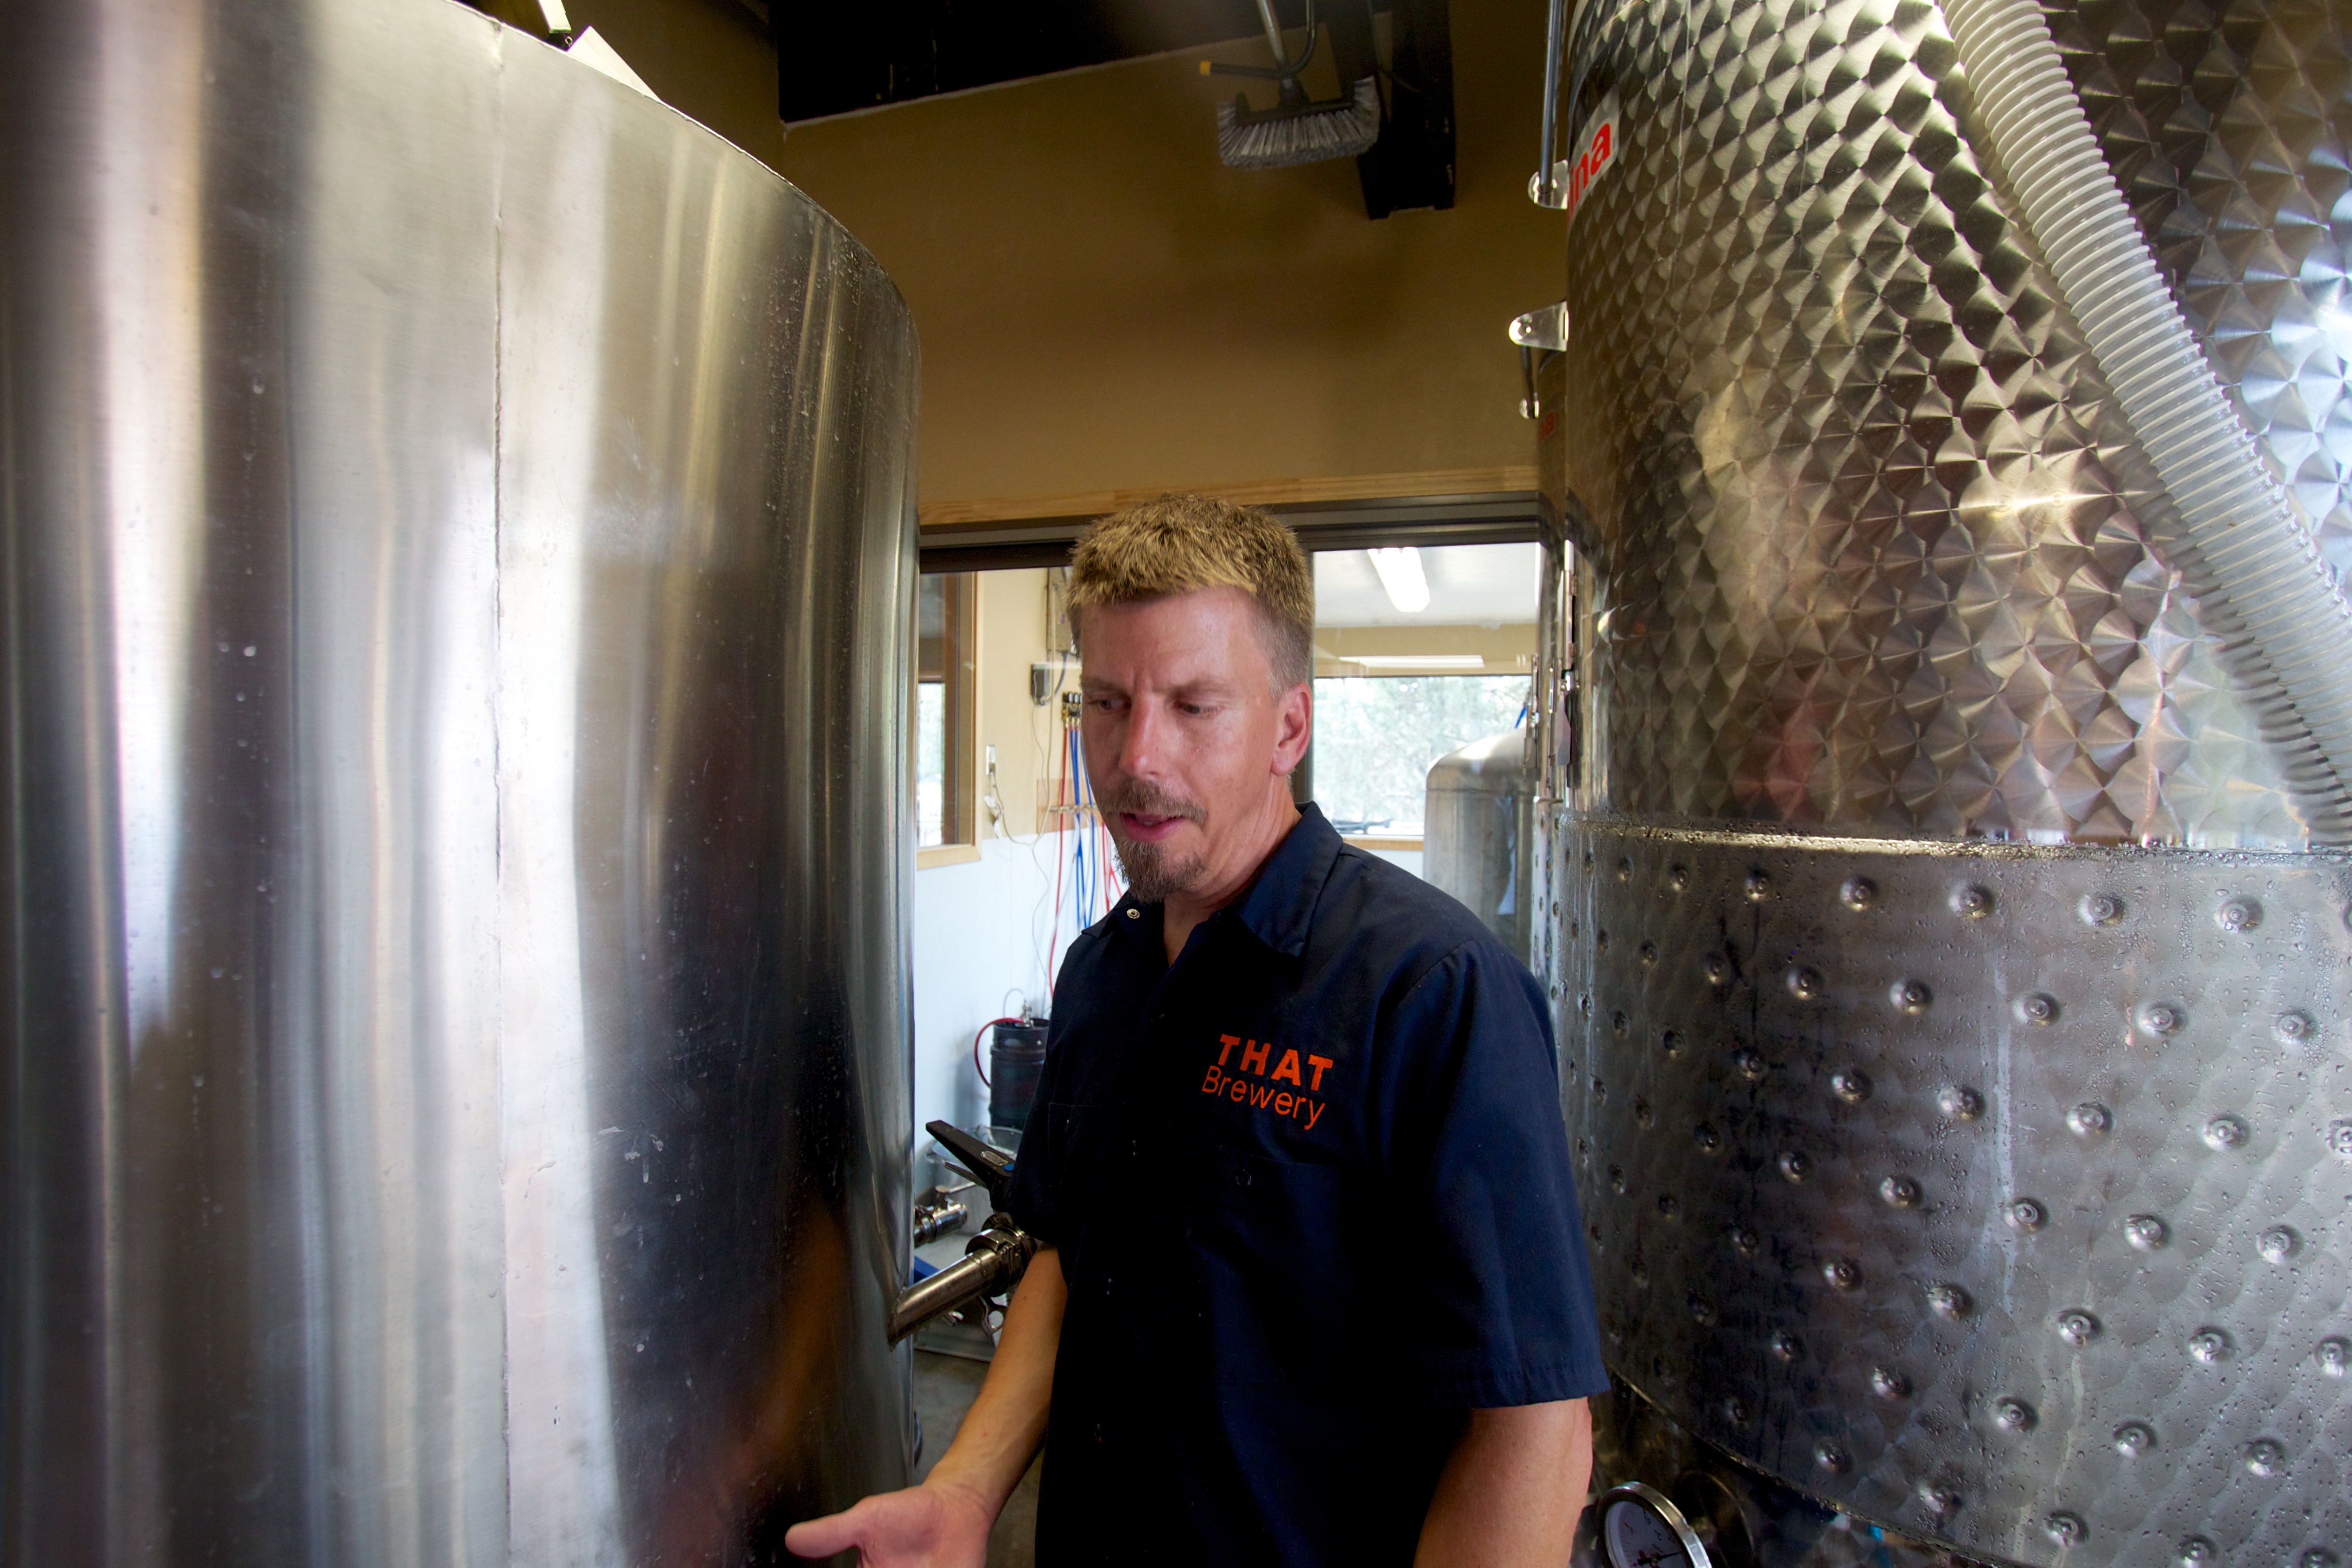
thatbrewery